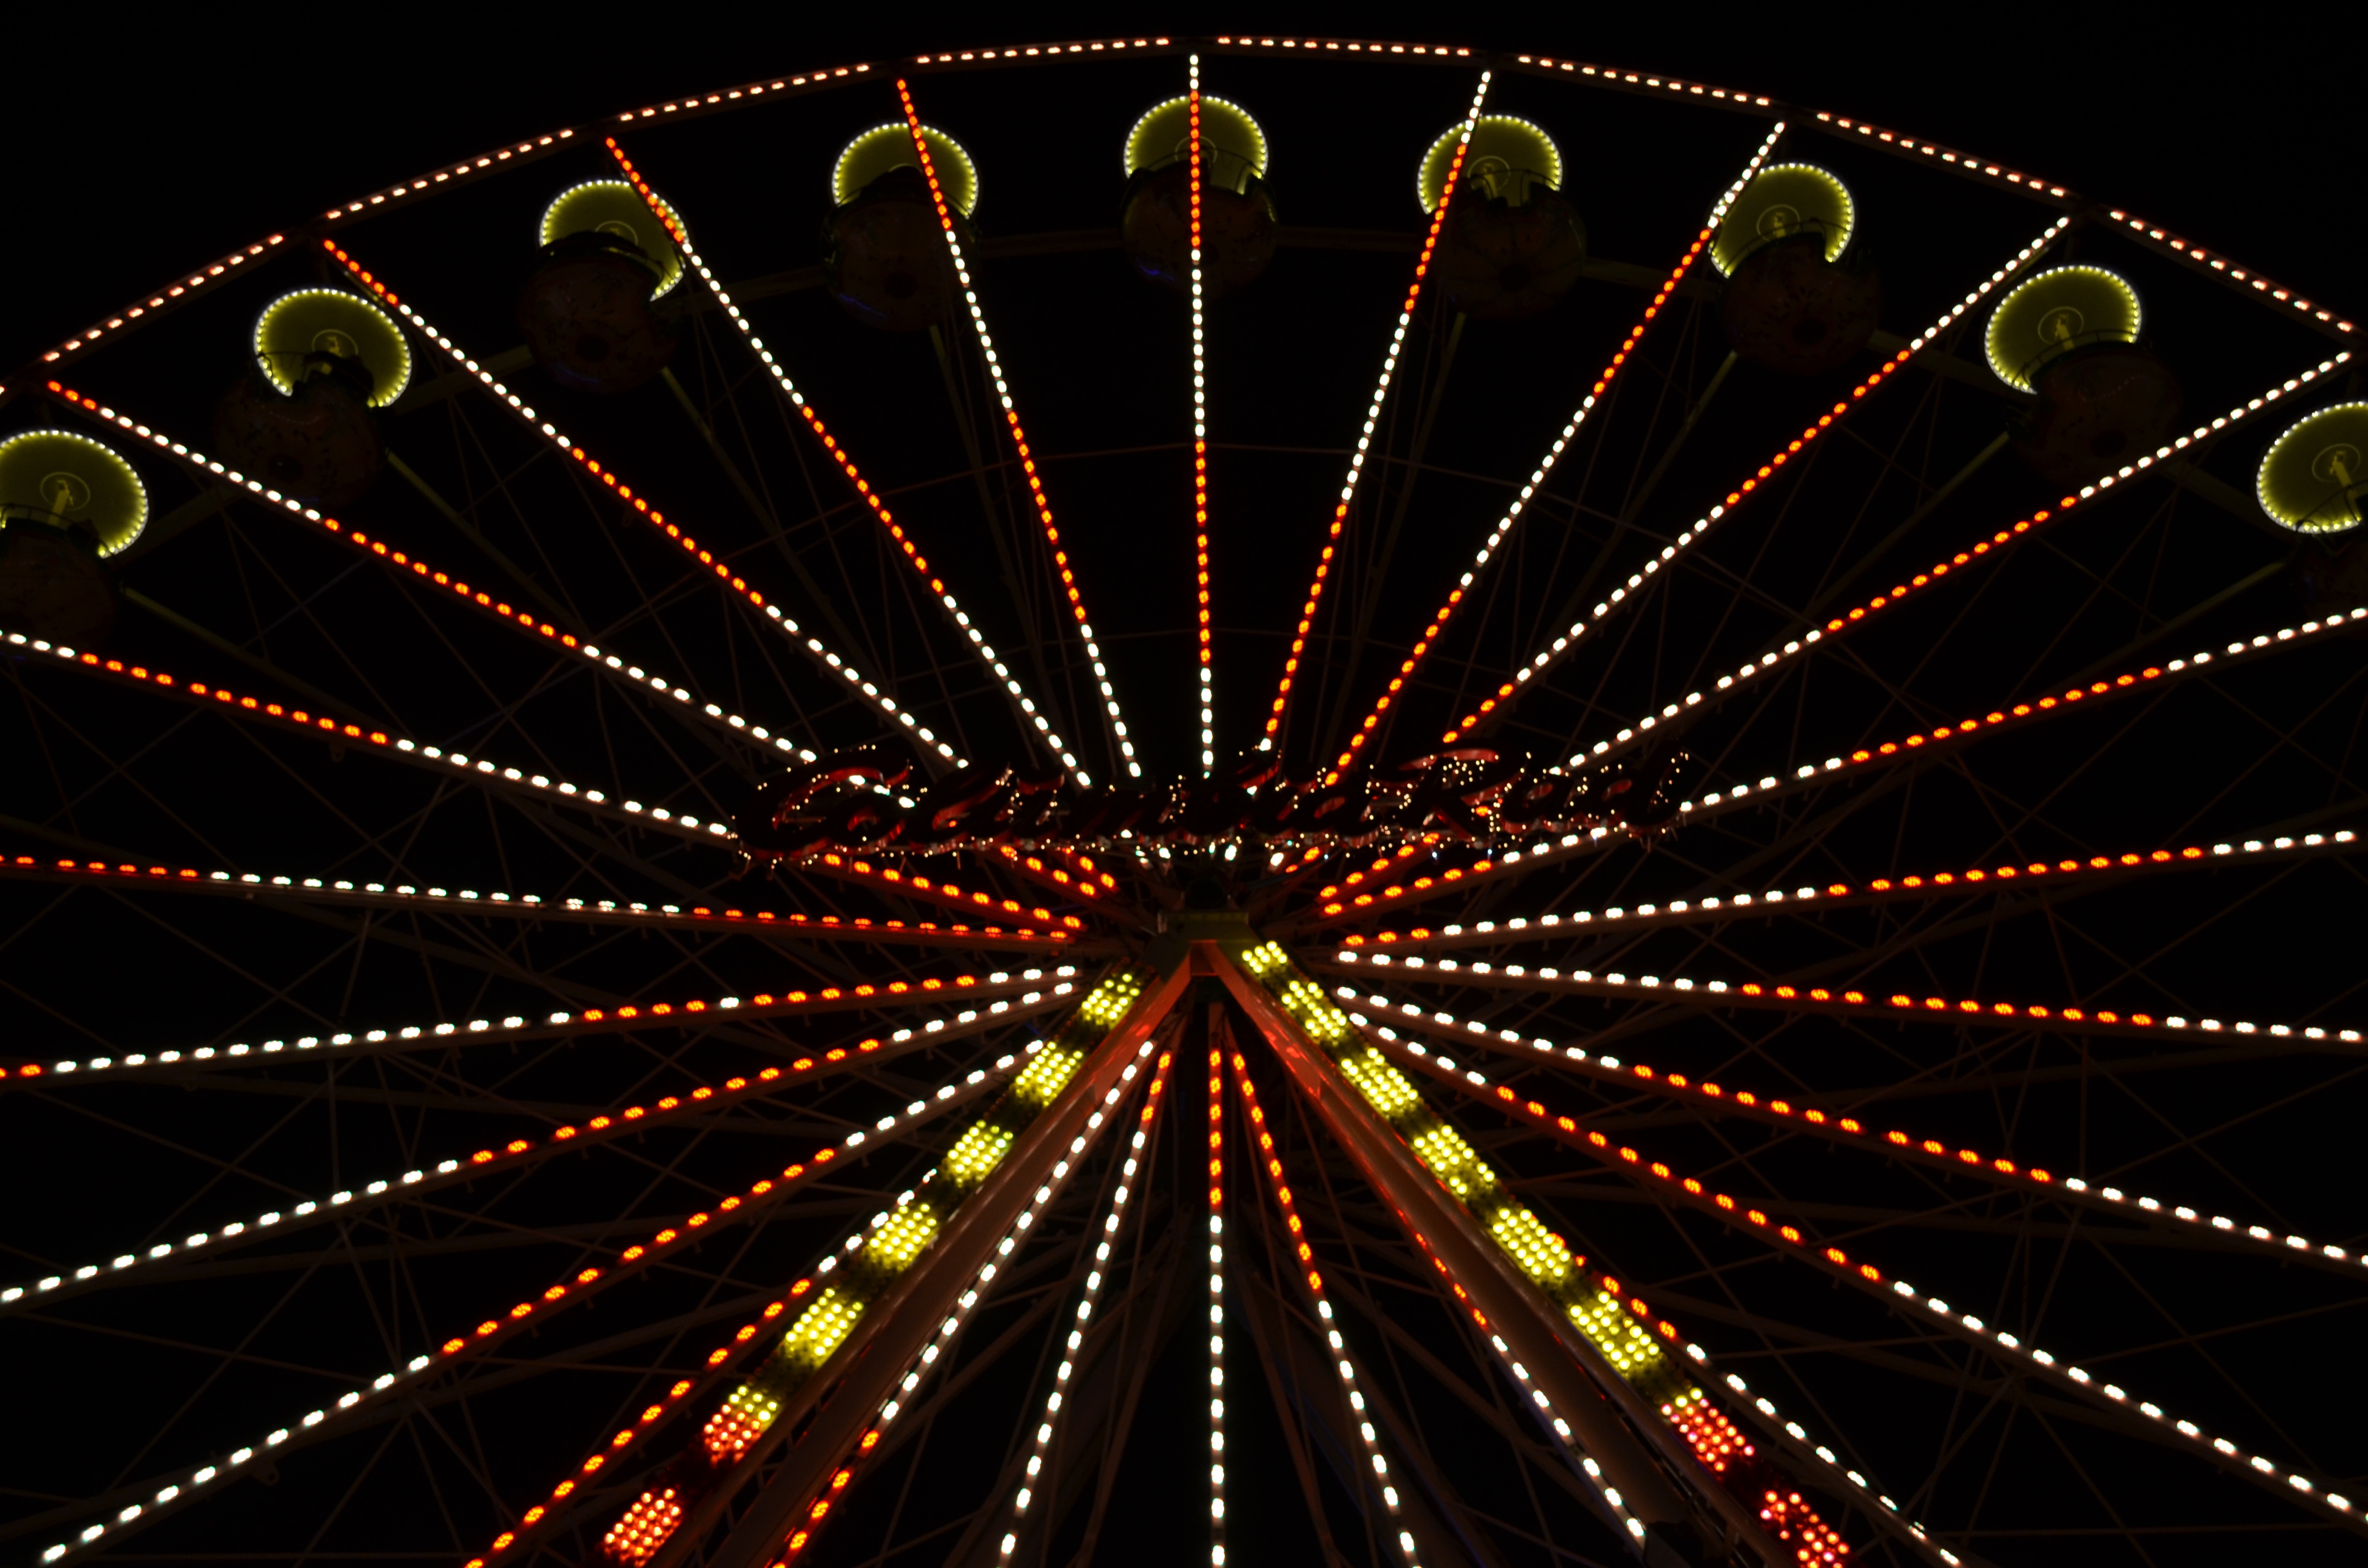
night, recreation, ferris wheel, circle, lights, symmetry, tourist attraction, fair, night photograph, outdoor recreation